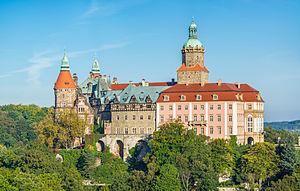
Le château de Książ est le château le plus important de Basse-Silésie, en Pologne. Il se trouve près de Wałbrzych.